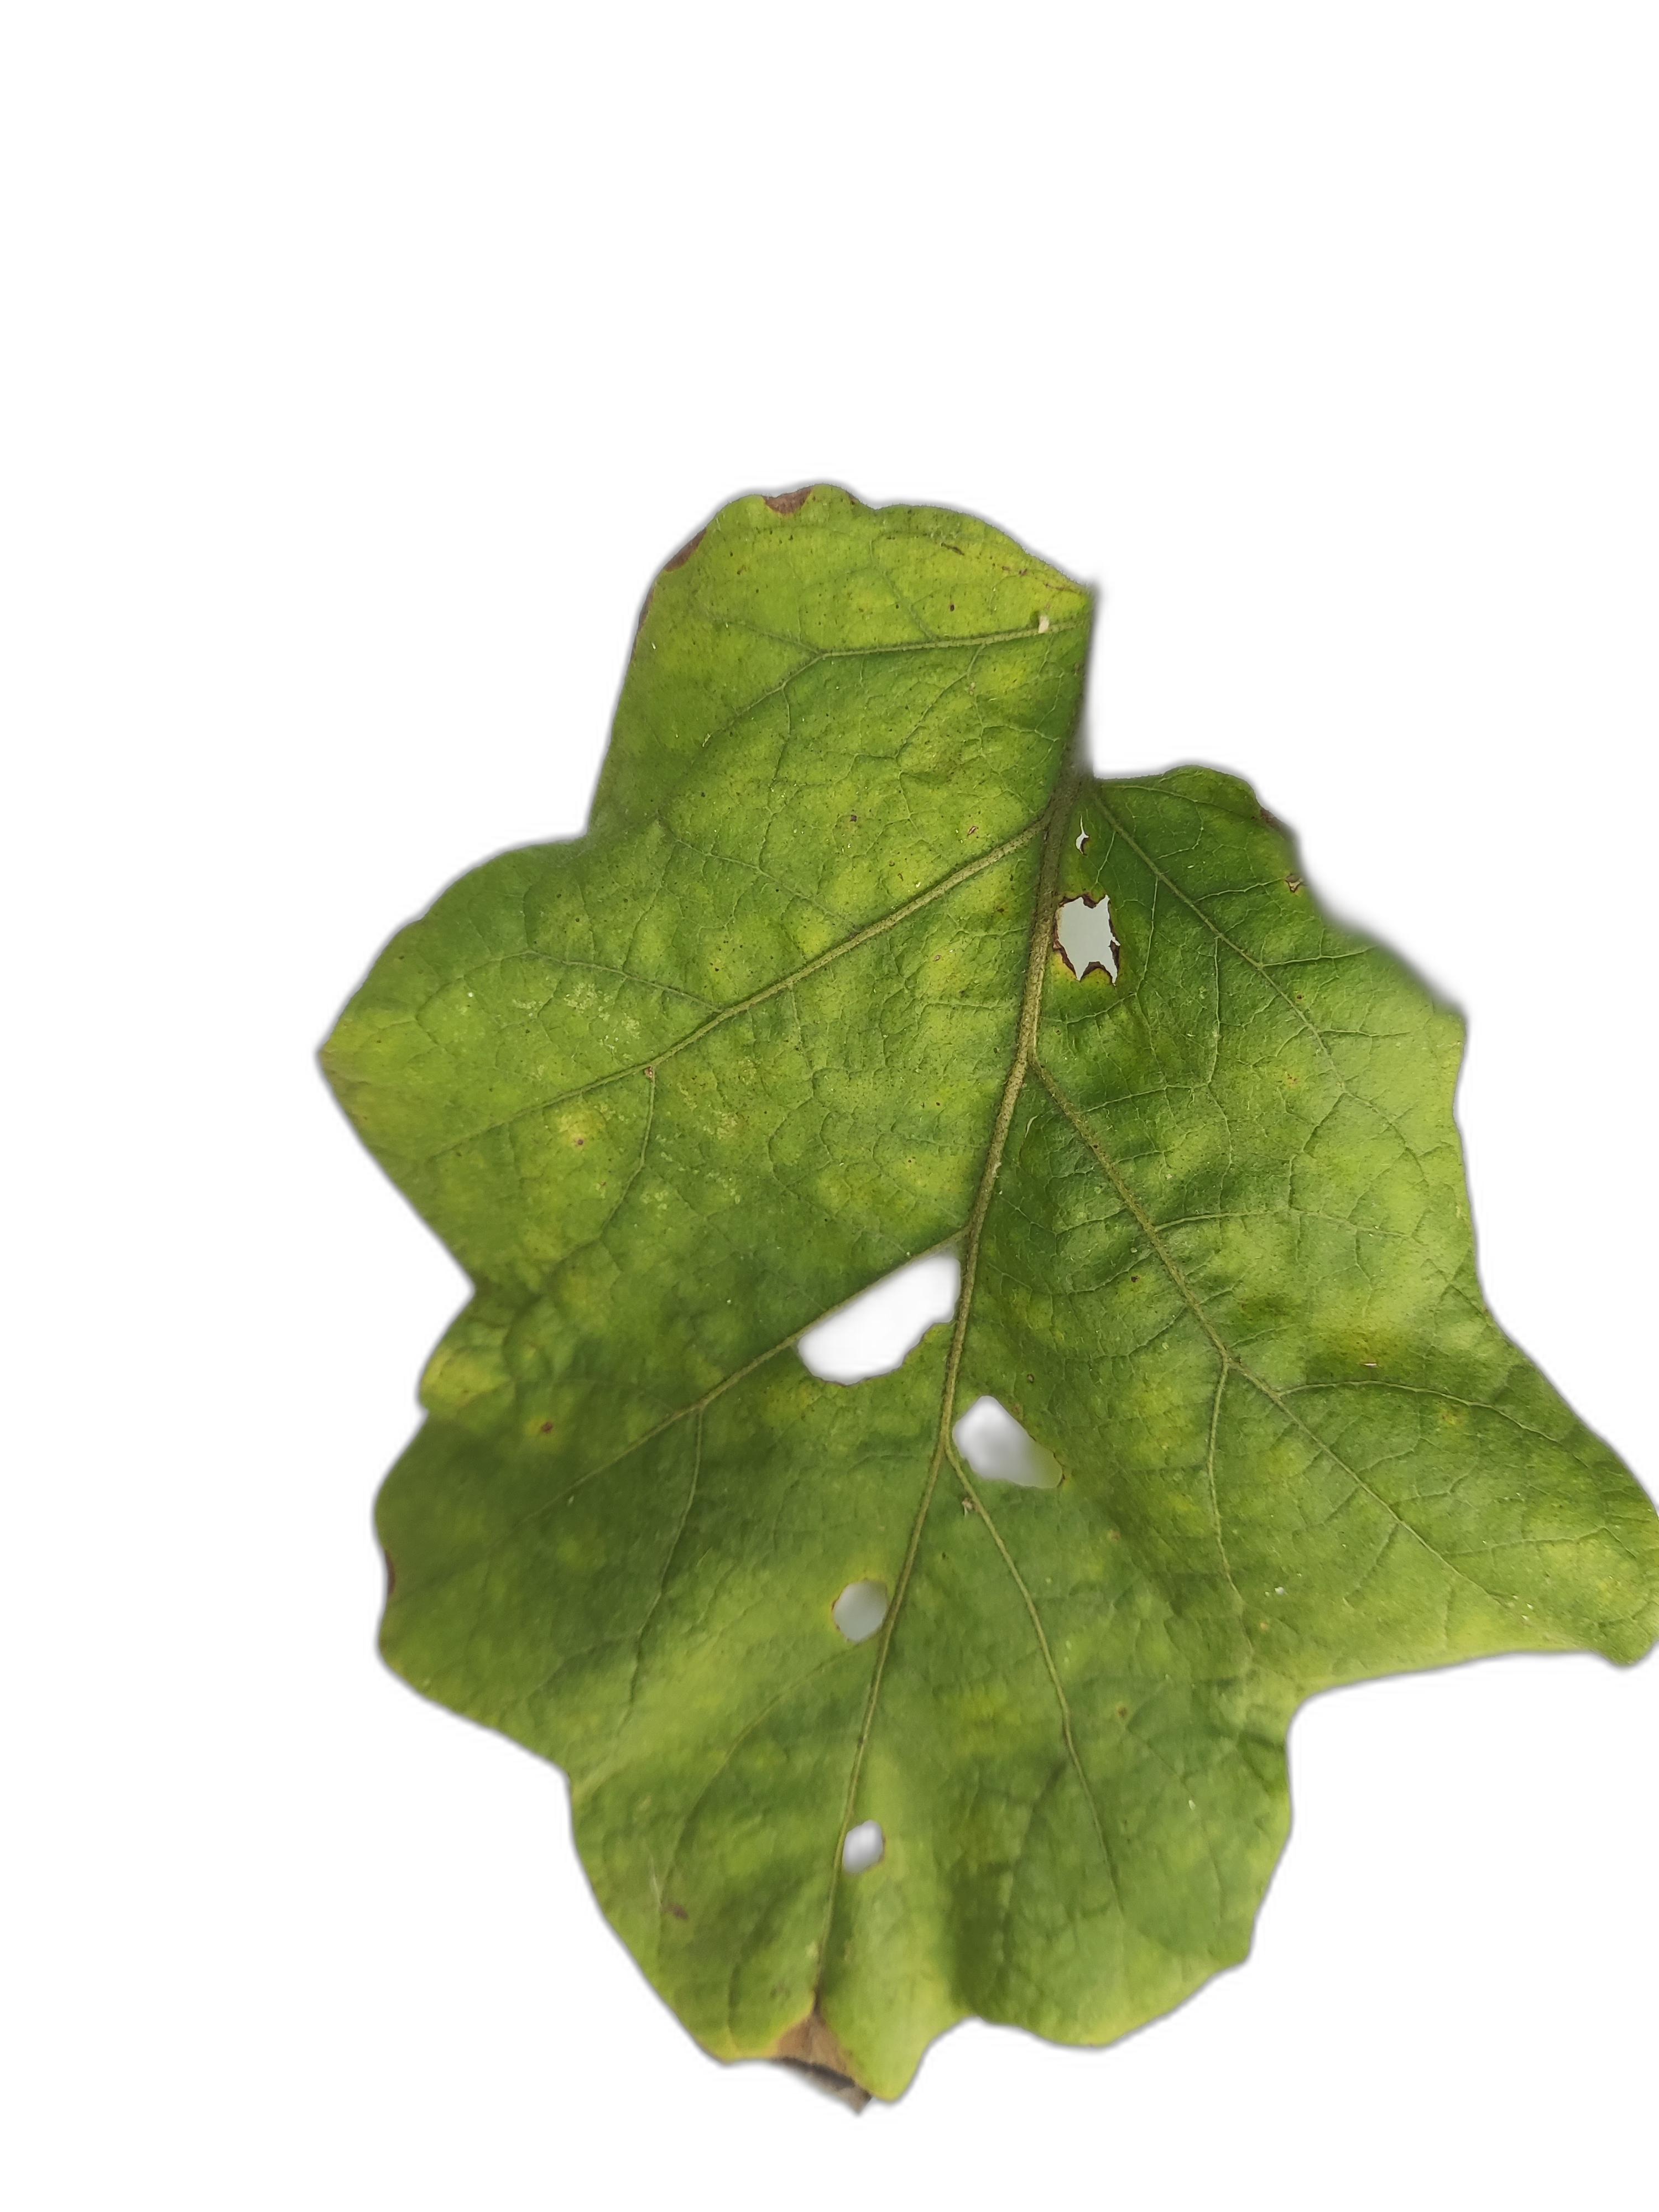
Label: Insect Pest Disease